Yousef al-Mahafdha

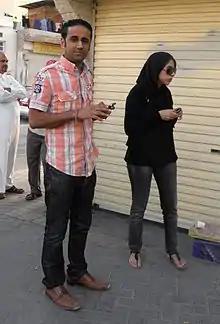
Al-Mahafdha and Zainab al-Khawaja monitoring a protest in Jidhafs and tweeting about updates

In February 2011, large-scale pro-democracy protests began in Bahrain as part of the international Arab Spring. Al-Mahafdha is a member of the board of directors at BCHR who participated in the 12 March 2011 march on the royal palace. Eight days later, his family reported that a group of 25 plainclothes police officers had come to his home at night and searched it, though al-Mahafda himself had been absent. His family was reportedly told that if al-Mahafda did not come to the police station voluntarily, the police officers would return "every night" until he did. BCHR also alleged that security forces were working to block al-Mahafdha's travels. On 5 December 2011, al-Mahafdha, Rajab, and Mohammed Al-Maskati of the Bahrain Youth Society for Human Rights were named in a death threat by Adel Flaifel, a former State Securities Services official, causing the International Federation for Human Rights and World Organisation Against Torture to call for an international letter-writing campaign on their behalf. On 6 January 2012, a stun grenade thrown by security forces injured al-Mahafda's arm during a protest.